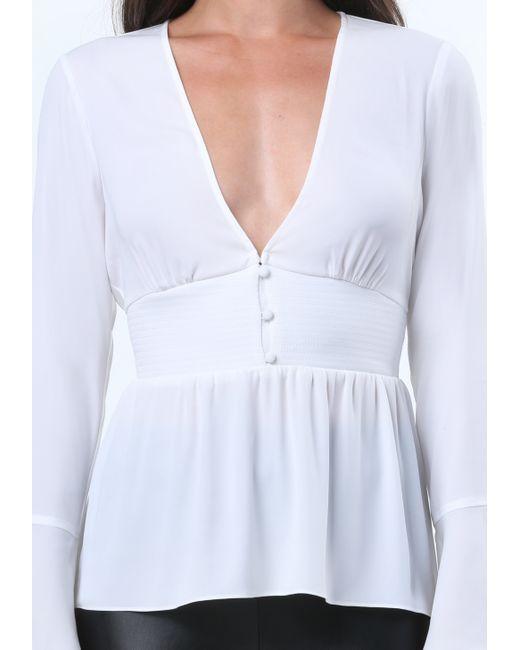
Weiße Bluse mit gerafftem V-Ausschnitt für Damen